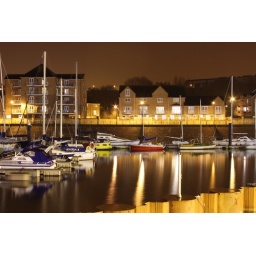
The view over the bay behind the white water course